Bicycling and the MBTA

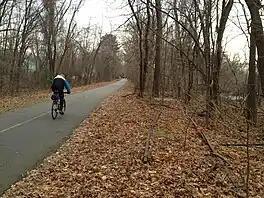
Former tracks from the Lexington Branch alongside the Minuteman Commuter Bikeway in Lexington

The Massachusetts Bay Transportation Authority operates subway, bus, commuter rail, and ferry service in the Greater Boston region. Boston has some of the highest rates of non-motorized commuting in the United States, including high bicycle usage. The MBTA offers certain provisions for riders wishing to make part of their trips by bicycle. The agency allows bicycles to be carried on all fixed-route services except the Green Line and the Mattapan Line light rail lines, although they are restricted on the commuter rail and heavy rail subway services at peak hours. Bicycle storage areas are offered at many stations, with "Pedal and Park" locking bicycle cages at certain high-usage stations.